Matt O'Donnell (greyhound trainer)

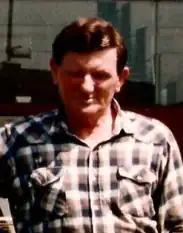

Matt O'Donnell was an Irish greyhound trainer. He is a three-time winner of the Irish Greyhound Derby and one-time winner of the English Greyhound Derby and is regarded as one of Ireland's all-time leading trainers.